Daniel Ignác Trubač

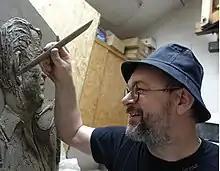
Daniel Ignác Trubač in 2019

Daniel Ignác Trubač (born January 23, 1969) is a Czech academic sculptor and medalist. He is best known for his sculpture of "The Crown of St. Agnes of Bohemia", which was moved to St. Peter's Basilica in the Vatican City on request of Pope Francis.